Chinese auspicious ornaments in textile and clothing

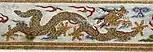
Xinlong

Huachong is a colourful pheasant. It is also one of the twelve symbols. It is used on the imperial clothing of the Emperor and on the Diyi. On the clothing of the Emperor, it represents the emperor's abundant knowledge, peace, and elegance.